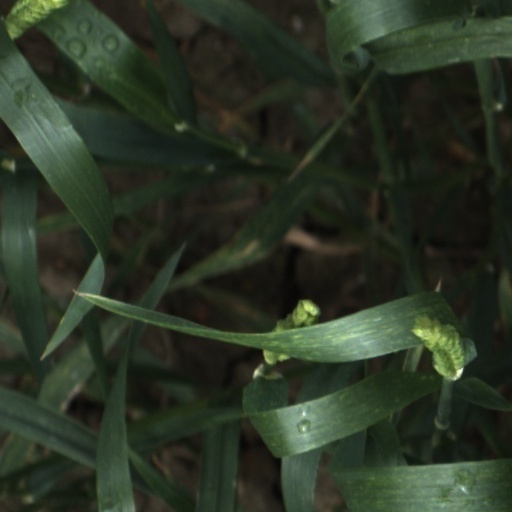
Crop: wheat